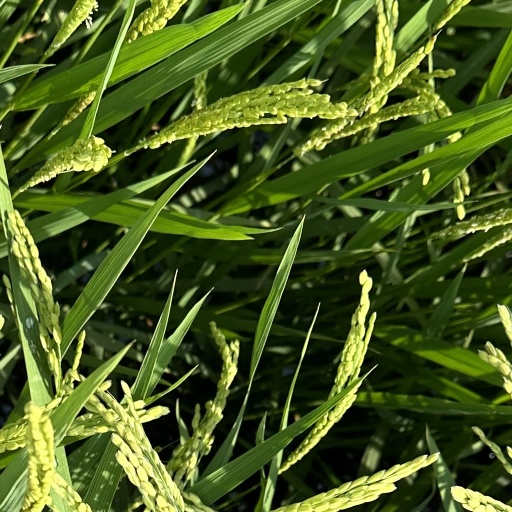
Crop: rice